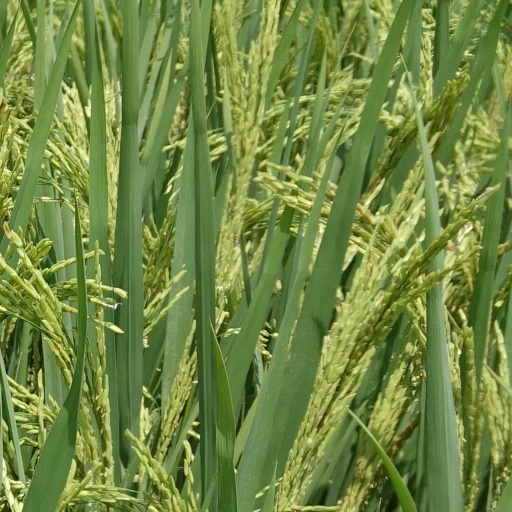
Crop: rice